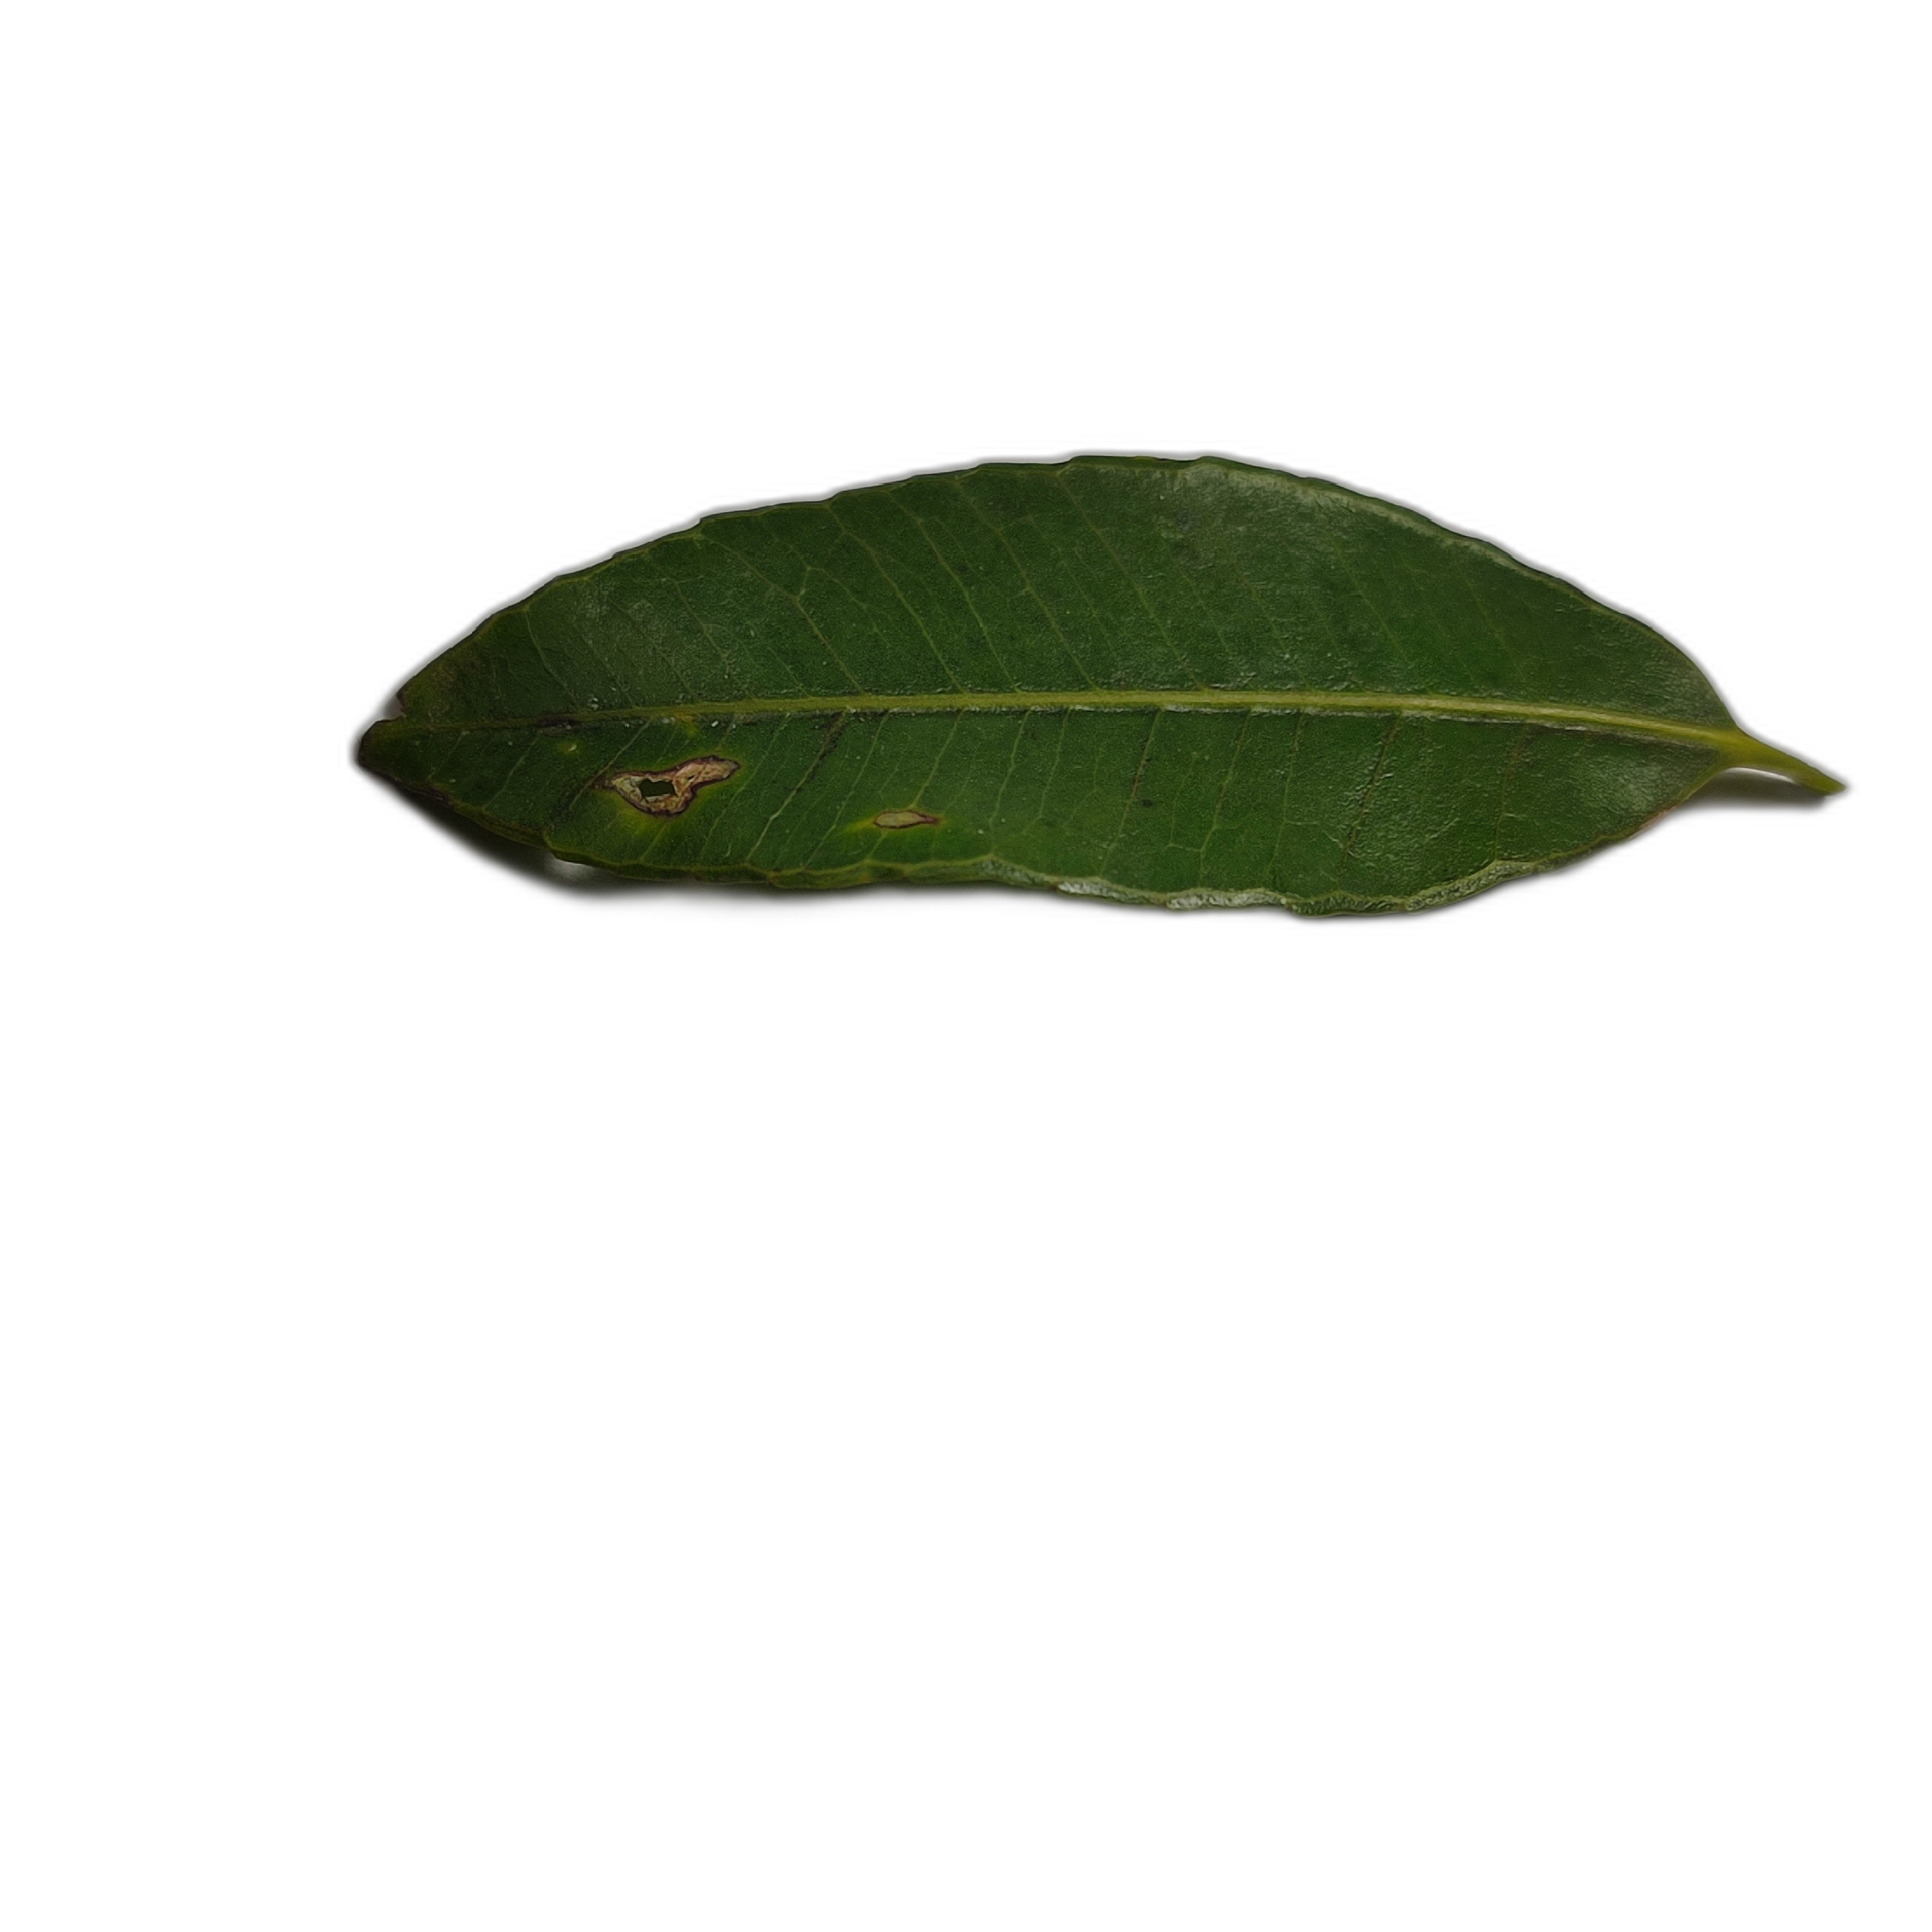
Label: healthy